Hexenagger Castle

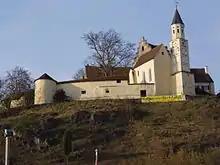
Schloss Hexenagger.

Schloss Hexenagger is a Bavarian castle located in the district of Hexenagger located near the town of Altmannstein in the Altmühl Valley Nature Park (Naturpark Altmühltal). The castle probably was first built in the tenth century, as it is first mentioned in a record from the Monastery of St. Emmeram of Regensburg in 982. Originally, the Bavarian noble family of Muggenthaler resided in the castle. The castle was destroyed during the Thirty Years' War and rebuilt in the Baroque style. Since the extinction of the Hexenagger Muggerthaler family line, the castle has passed through several owners. One of the most notable owners was Elector Karl Albrecht, later Holy Roman Emperor Charles VII, who purchased the castle in 1724 as a gift for his mistress, Countess Maria Josepha von Morawitzky.